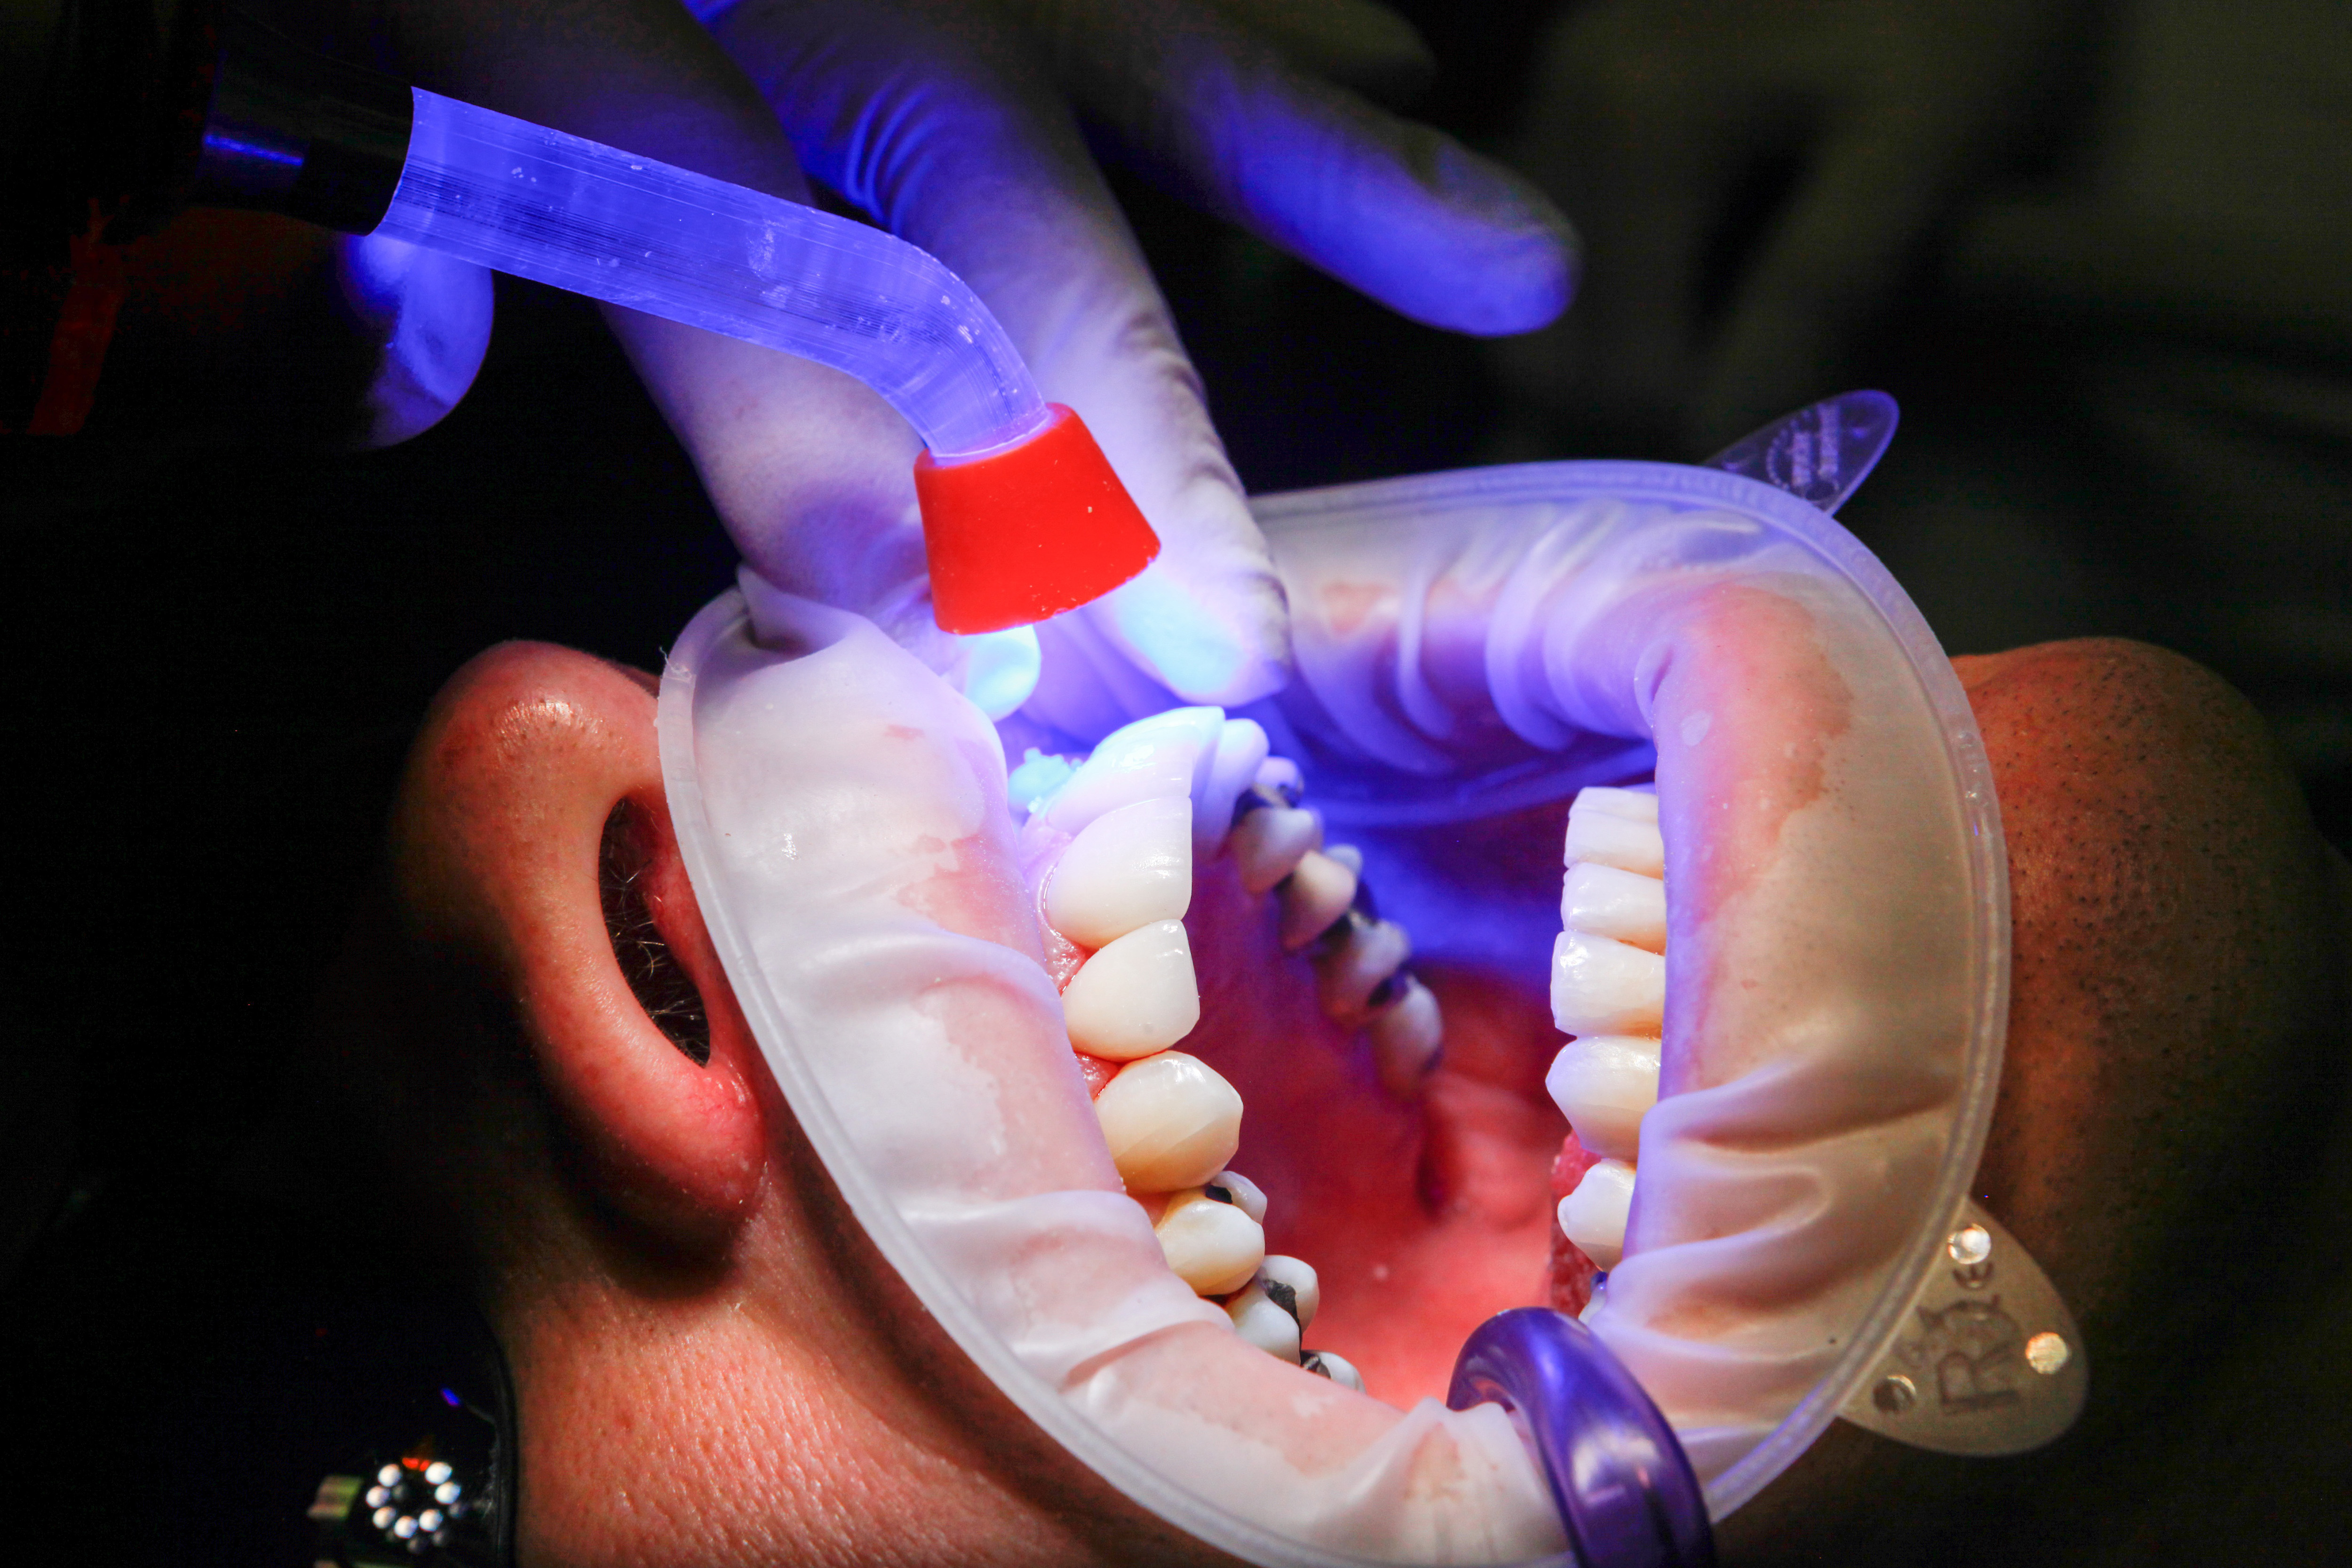
tooth, jaw, mouth, organ, dentistry, hand, health care, finger, nail, dentures, tooth bleaching, dental braces